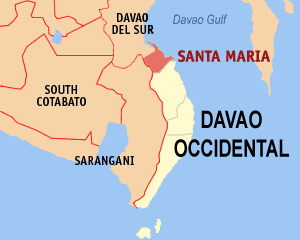
Santa Maria est une municipalité de la province du Davao occidental, aux Philippines.